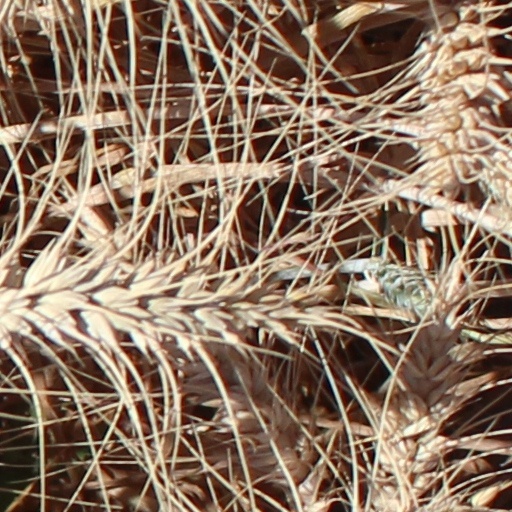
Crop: wheat